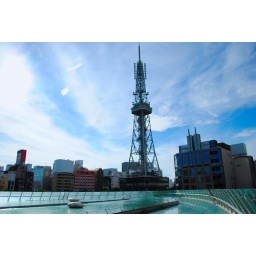
Nagoya TV Tower is the first TV tower built in Japan.It was built in 1954 and 180m high.-viewed from Oasis 21 rooftop-